Mette-Marit, Crown Princess of Norway

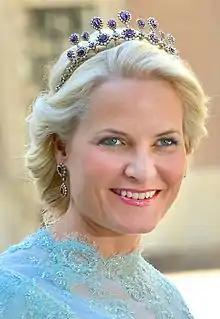
Mette-Marit in 2013

Mette-Marit, Crown Princess of Norway (born Mette-Marit Tjessem Høiby, , on 19 August 1973) is a member of the Norwegian royal family. She is married to Crown Prince Haakon, the heir apparent to the Norwegian throne.